Paolo Gentiloni

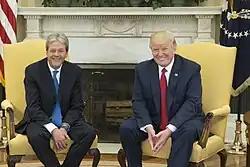
Paolo Gentiloni with U.S. President Donald Trump in April 2017

Paolo Gentiloni strongly supports European integration and a multi-speed Europe. During his premiership, Gentiloni faced several challenging foreign policy situations, such as the European debt crisis, the civil war in Libya, the insurgency of the Islamic State (IS) in the Middle East. Gentiloni set up good relations with Canadian Prime Minister Justin Trudeau, UK Prime Minister Theresa May, German Chancellor Angela Merkel and French President Emmanuel Macron.